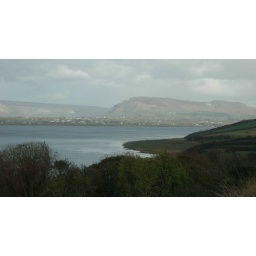
On the strandhill road near Gill/Johns house